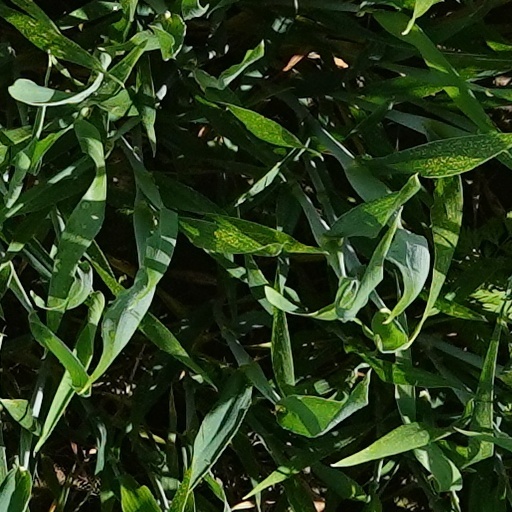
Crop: wheat